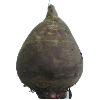
Label: Beetroot 1